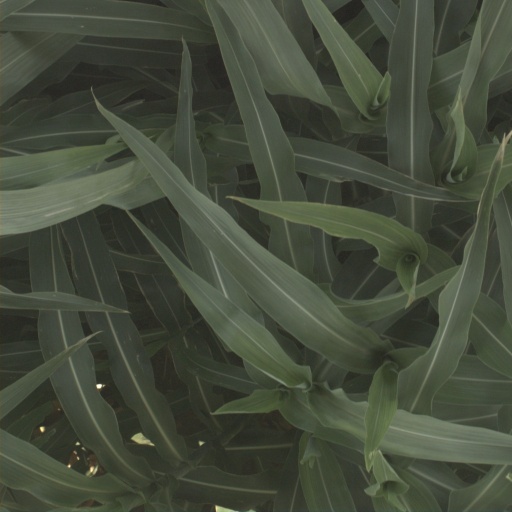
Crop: sorghum